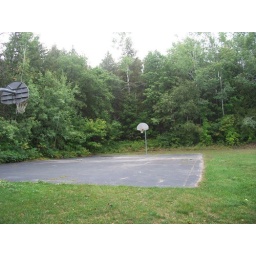
there is a basketball court near the beach house which we can use too